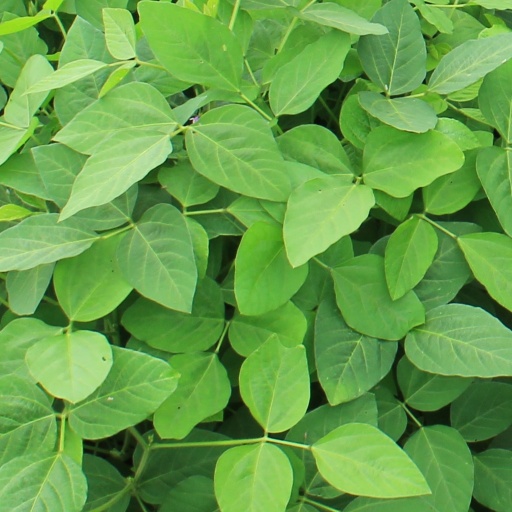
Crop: soybean